MS Jutlandia

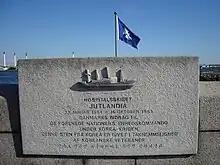
MS Jutlandia memorial stone at Langelinie.

"Jutlandia" was bound for Japan, where she should report for duty at the UN staff. The travel was quite uneventful. There was, of course, the obligatory seasickness in the Biscaya, and the hospital was needed for two patients: the ship's tailor was operated for appendicitis, and senior doctor Tage Kjær fell and burst his achilles tendon. He got a leg cast, stayed on board and did his duty on crutches.